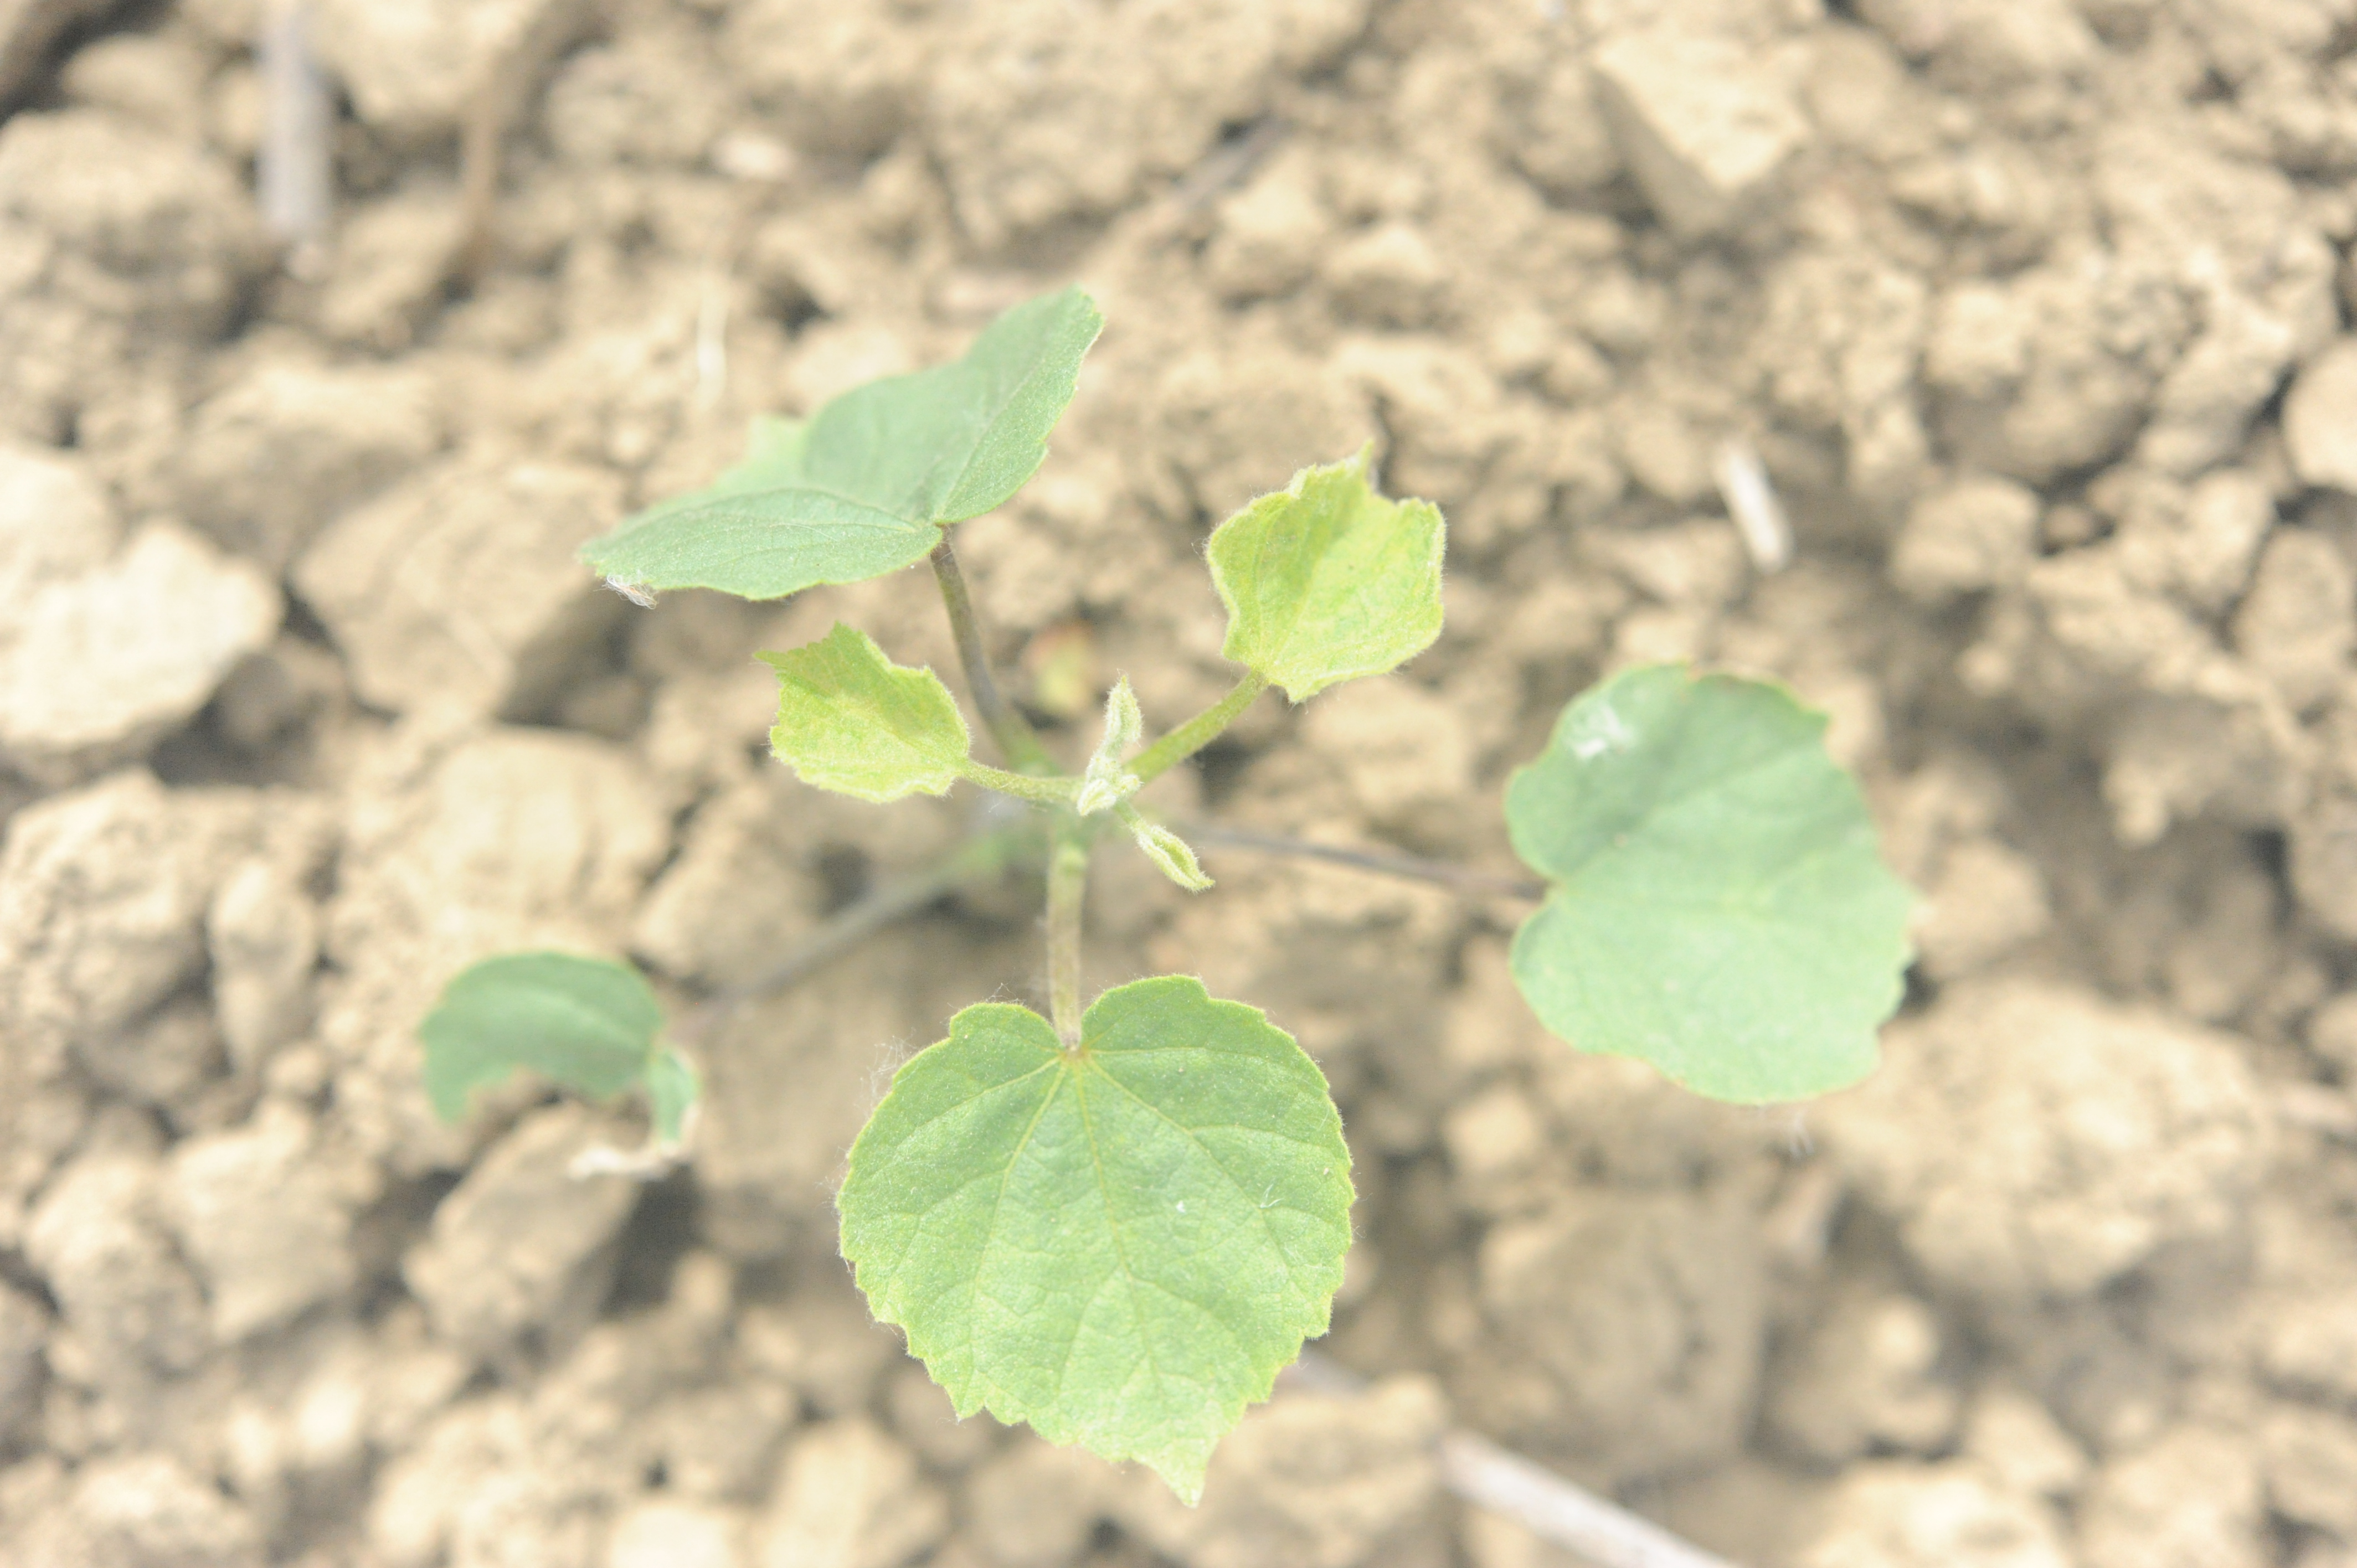
Label: velvet_leaf